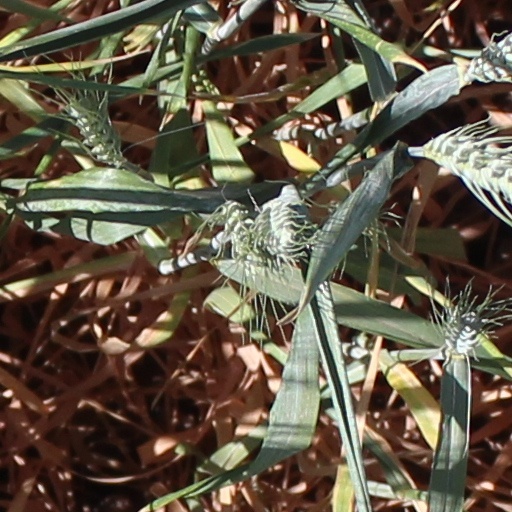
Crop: wheat